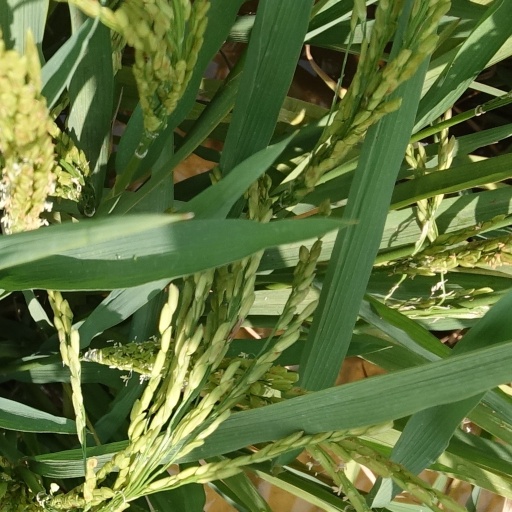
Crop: rice